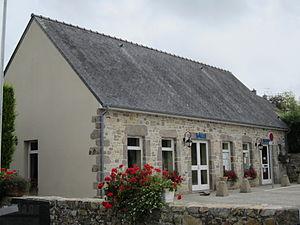
mairie de fr:Saint-Christophe-du-Foc
Saint-Christophe-du-Foc est une commune française, située dans le département de la Manche en région Normandie, peuplée de 428 habitants.